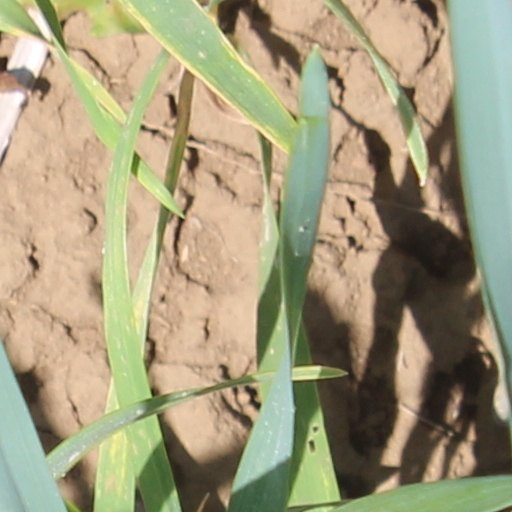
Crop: wheat